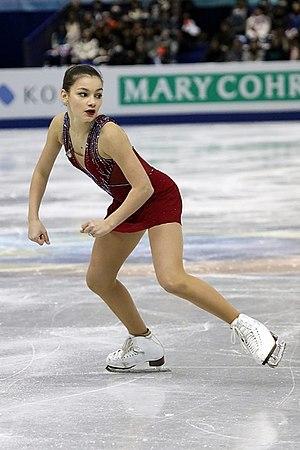
Sofia Samodourova est une patineuse artistique russe née le 30 juillet 2002 à Krasnoïarsk. Elle a remporté le Championnat d'Europe de patinage artistique 2019.